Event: Nepal Earthquake
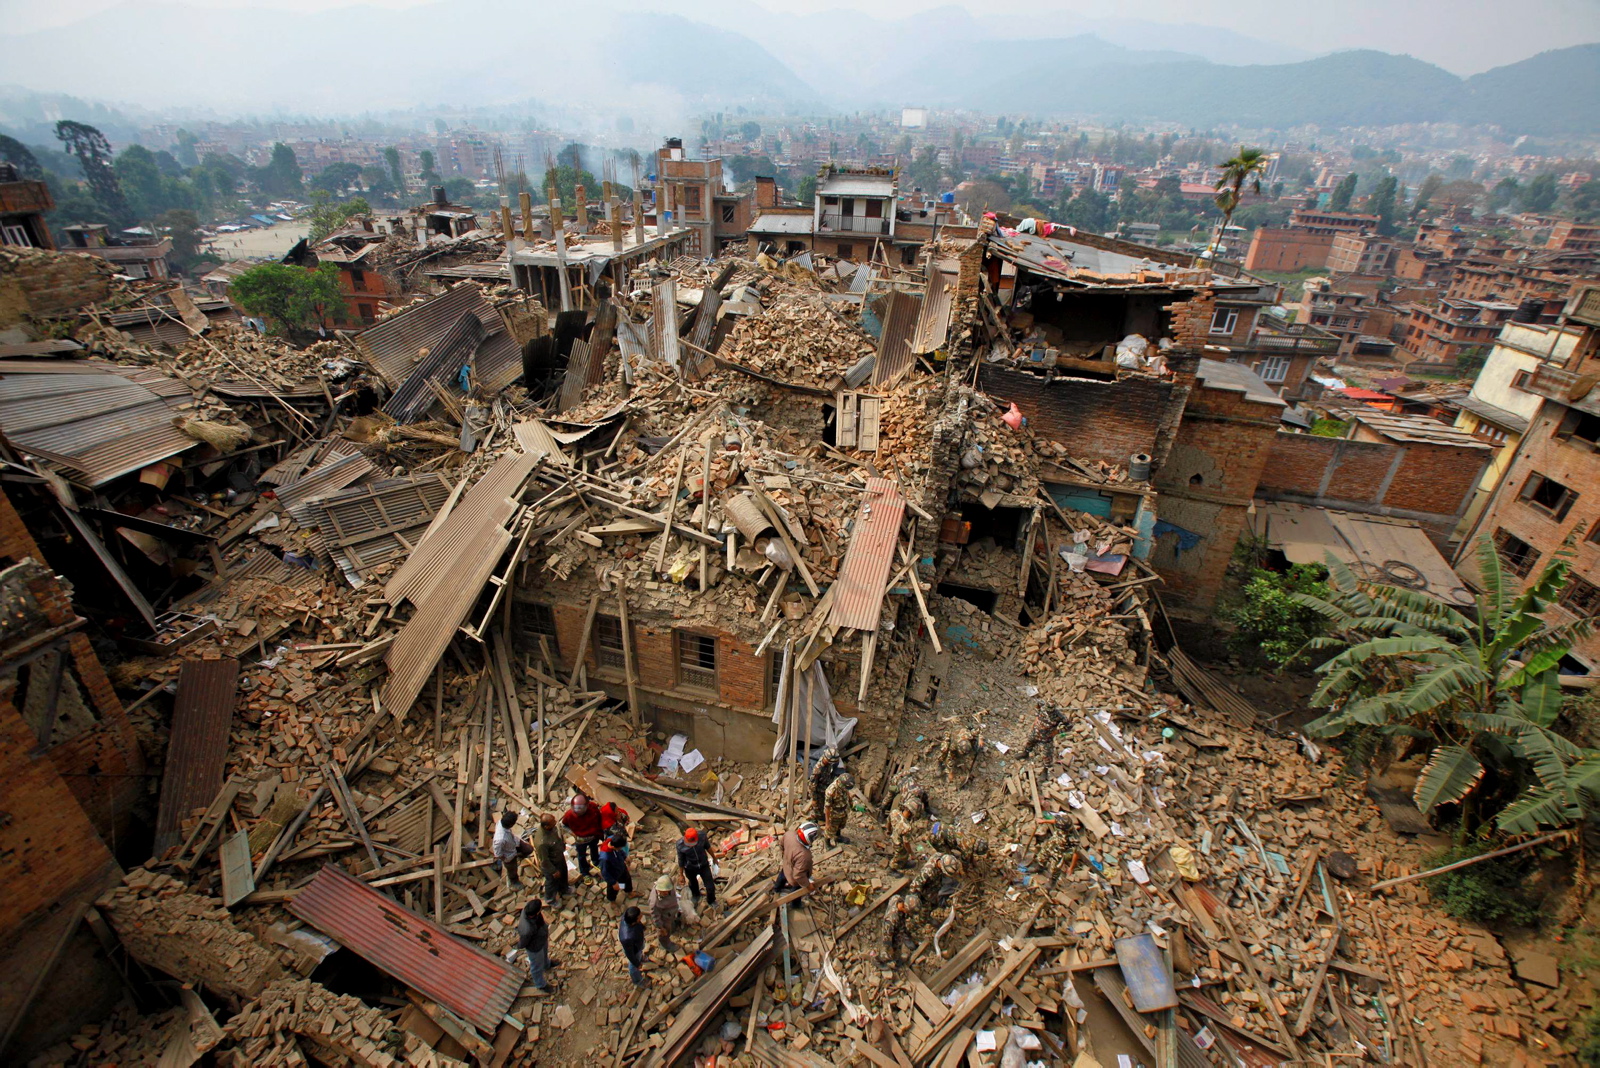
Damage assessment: damage